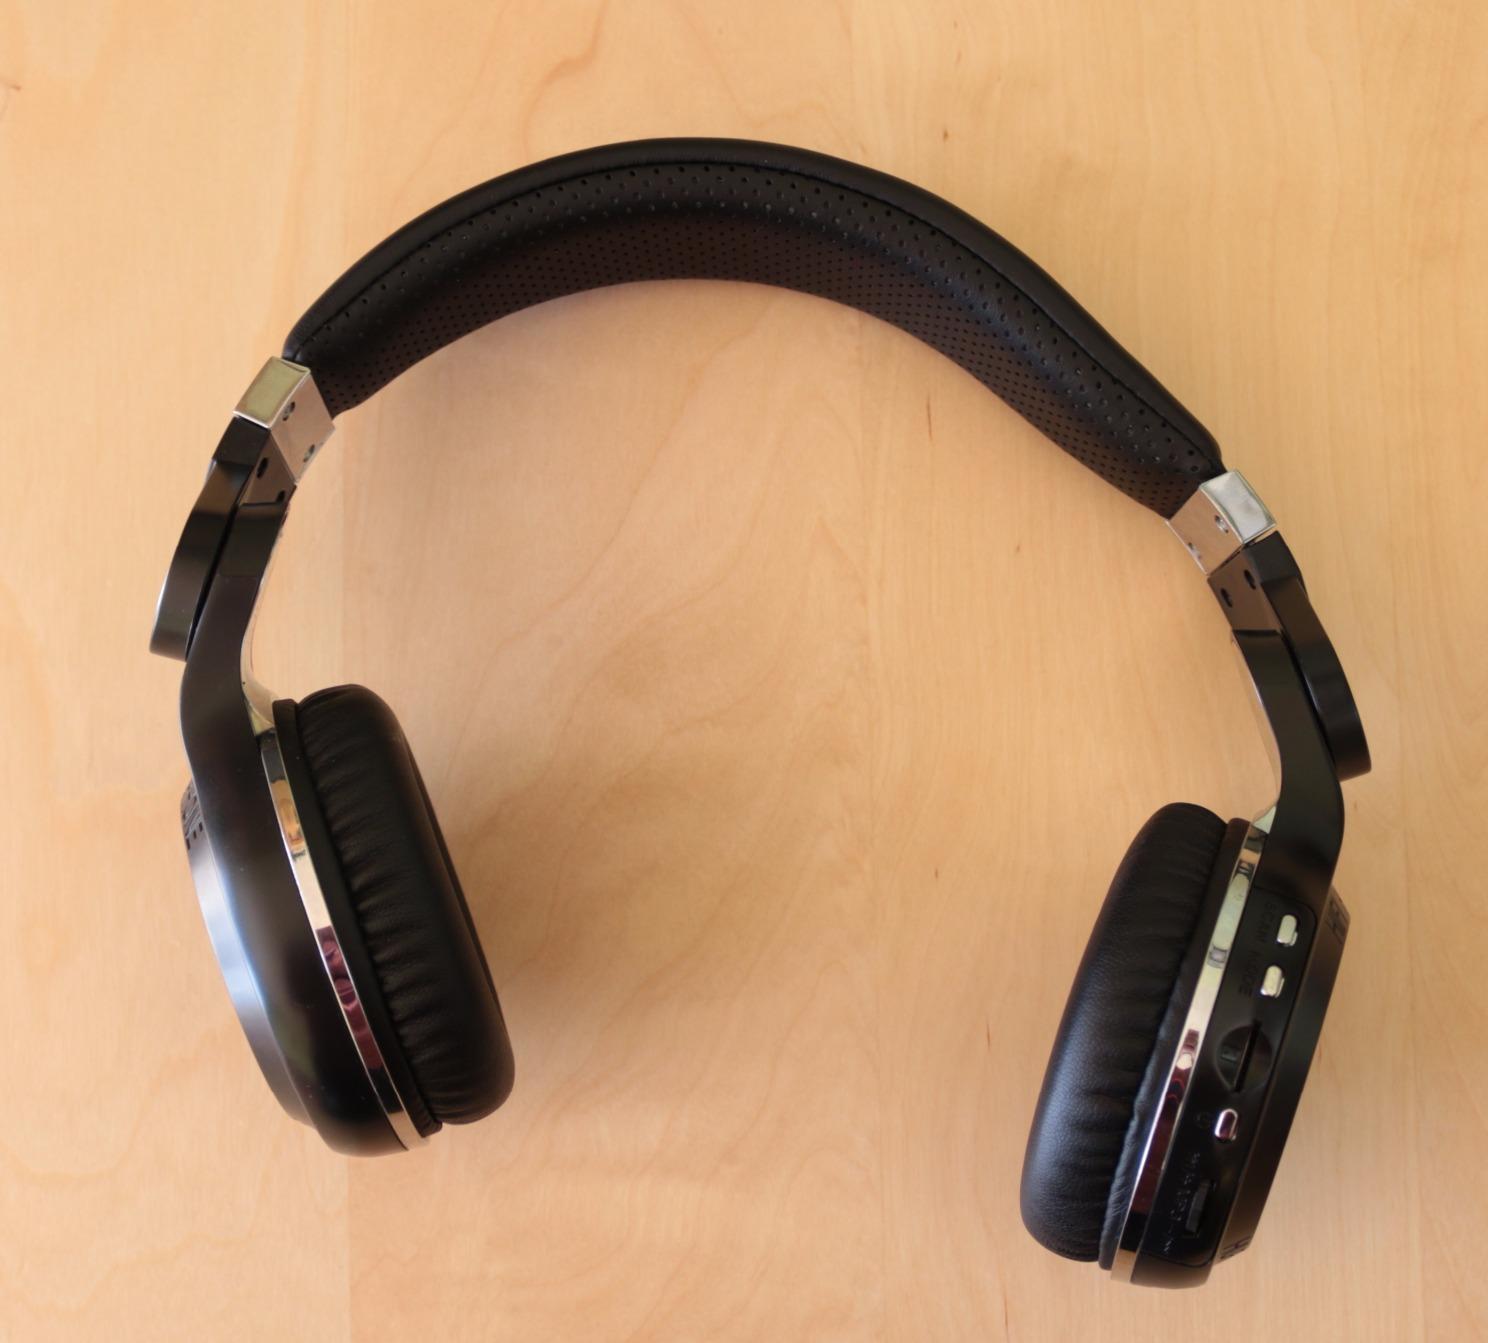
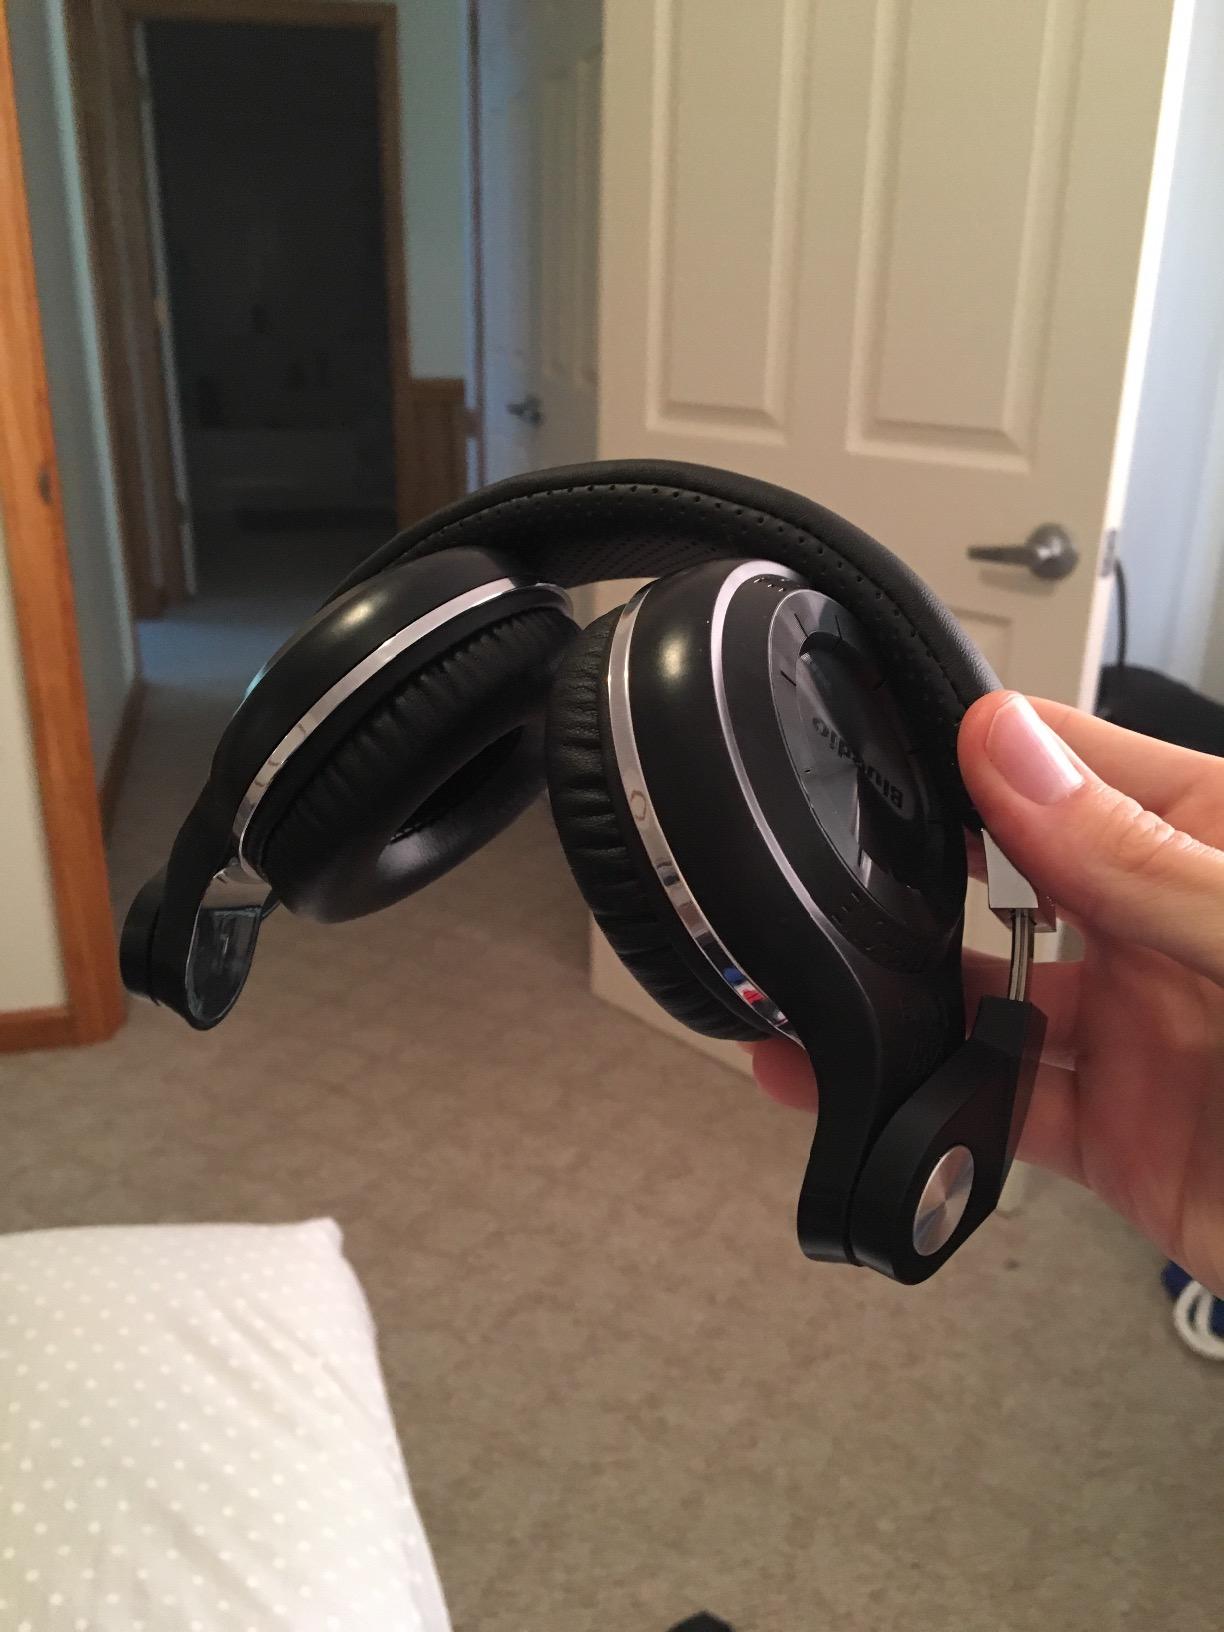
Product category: headphones
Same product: no